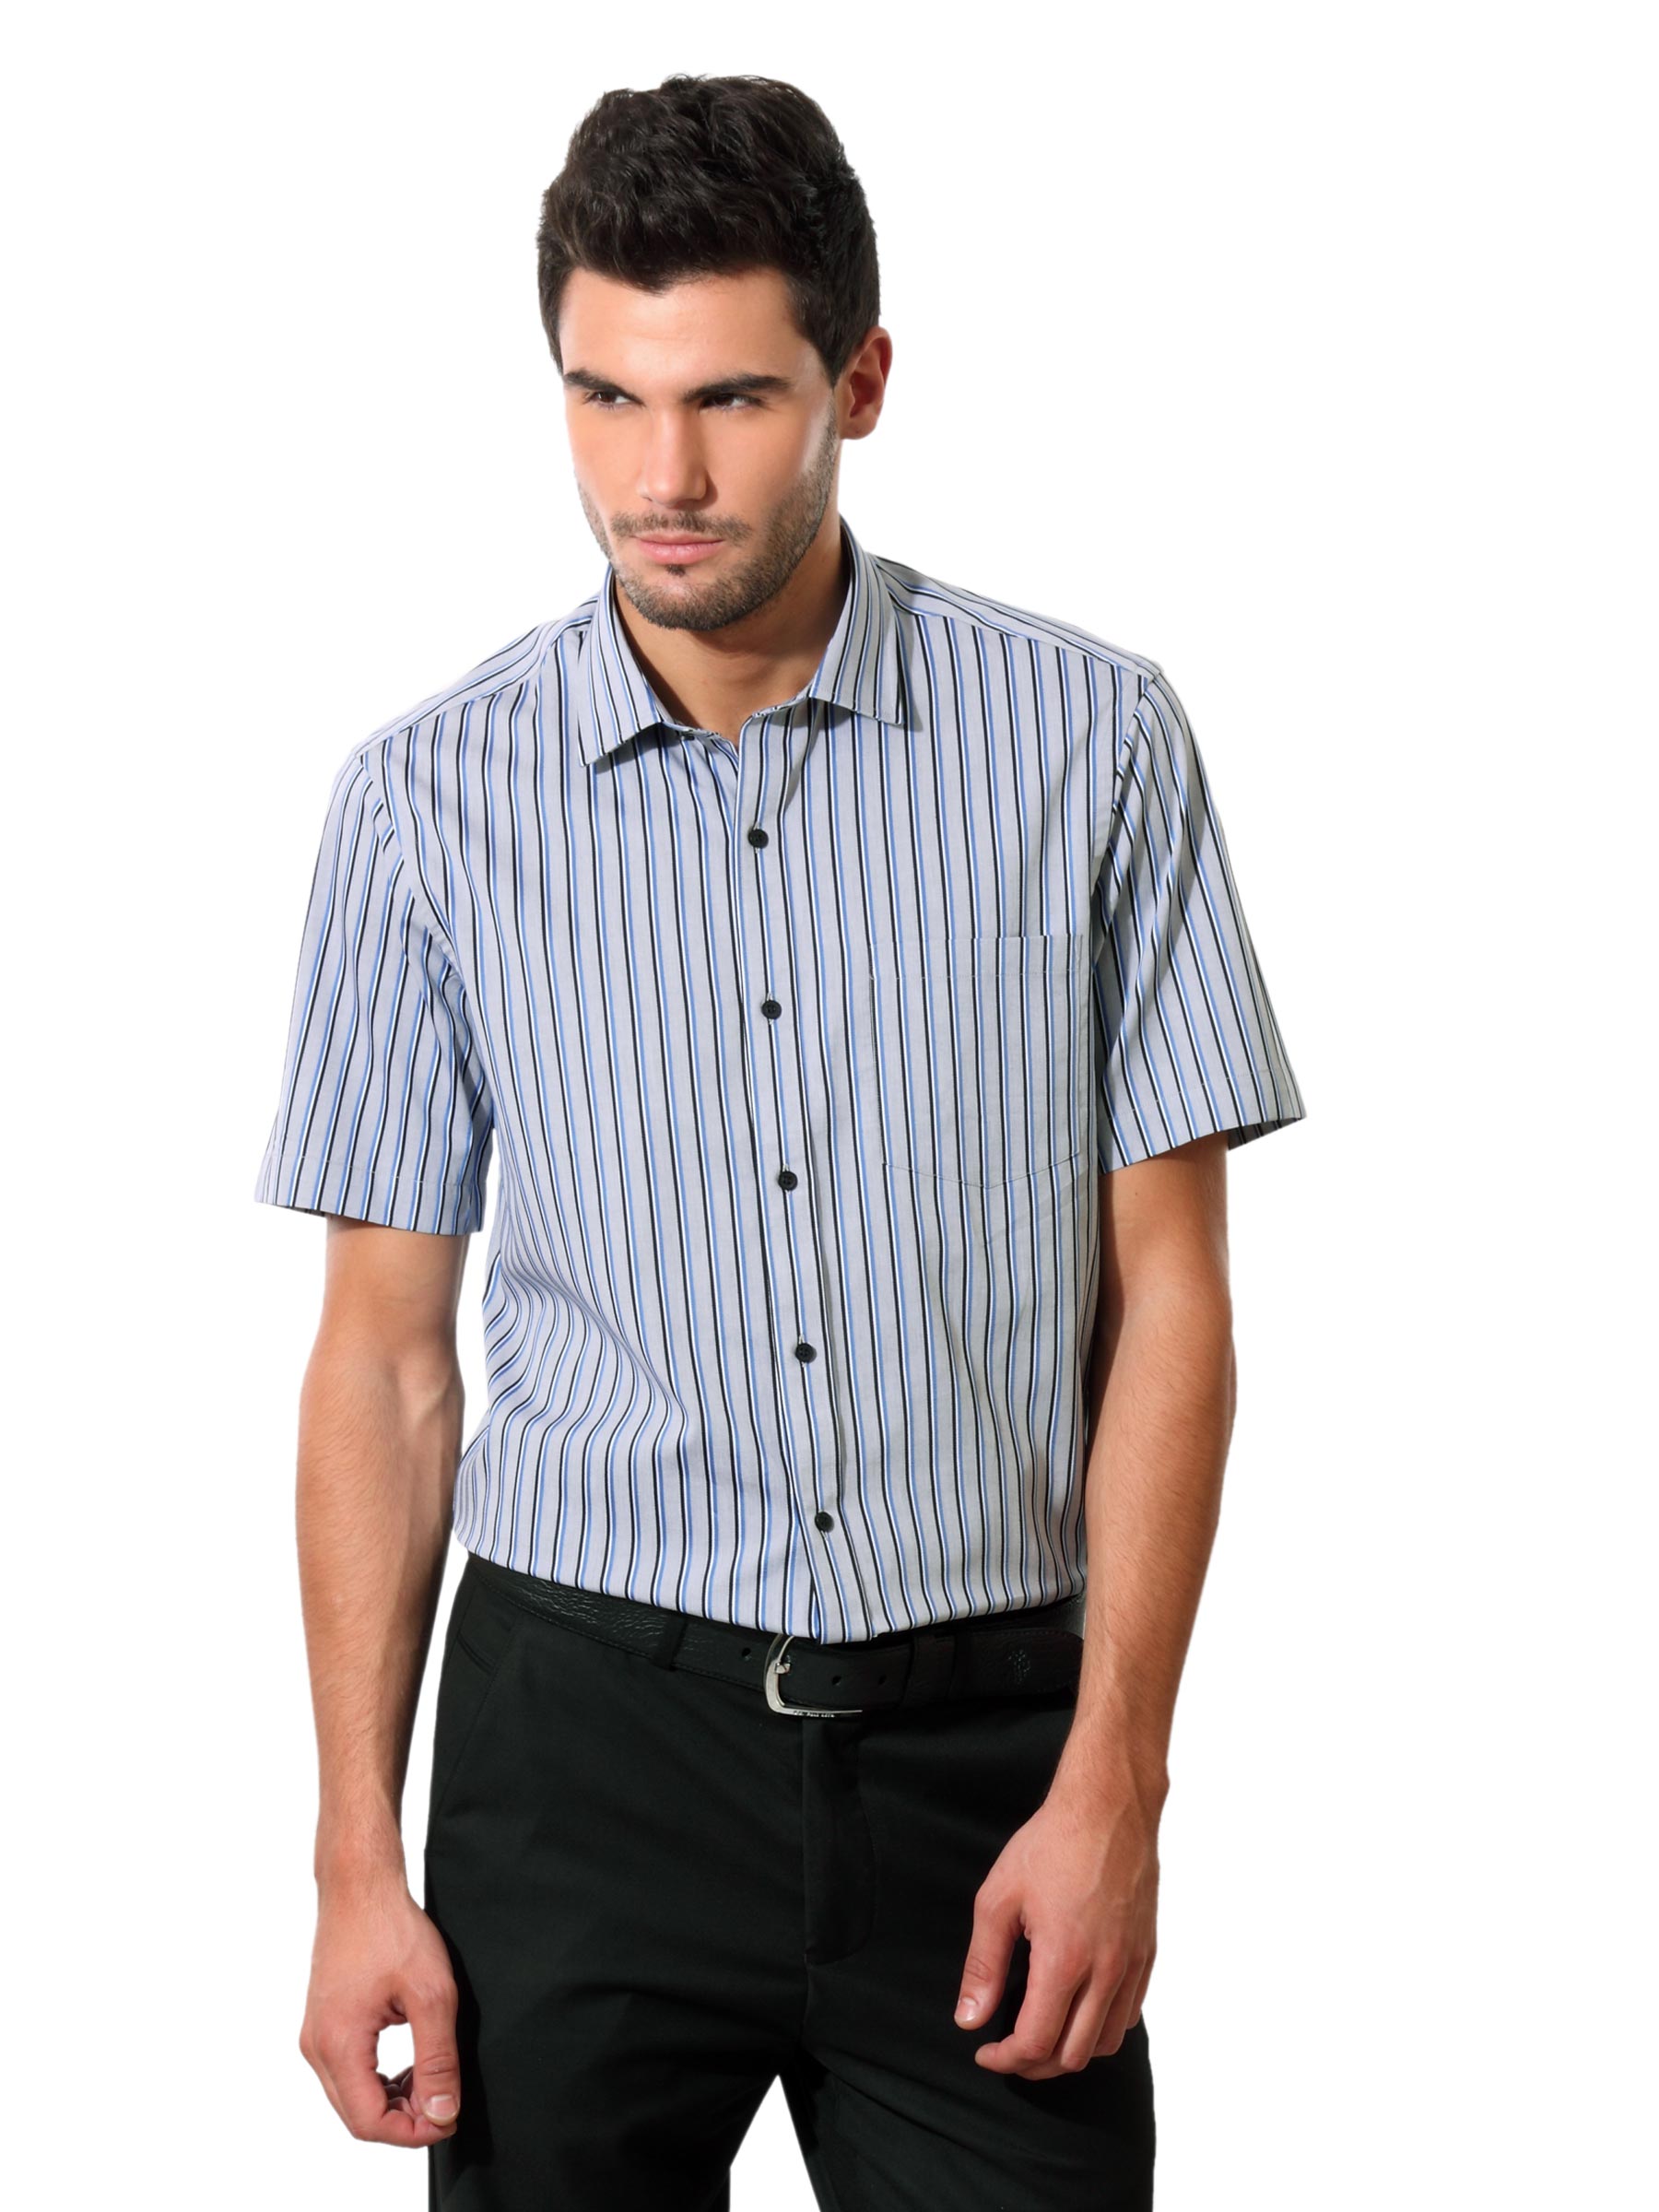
Arrow New York Men Grey Striped Slim Fit Shirt
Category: Apparel / Topwear / Shirts
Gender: Men
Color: Grey
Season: Summer 2012
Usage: Formal